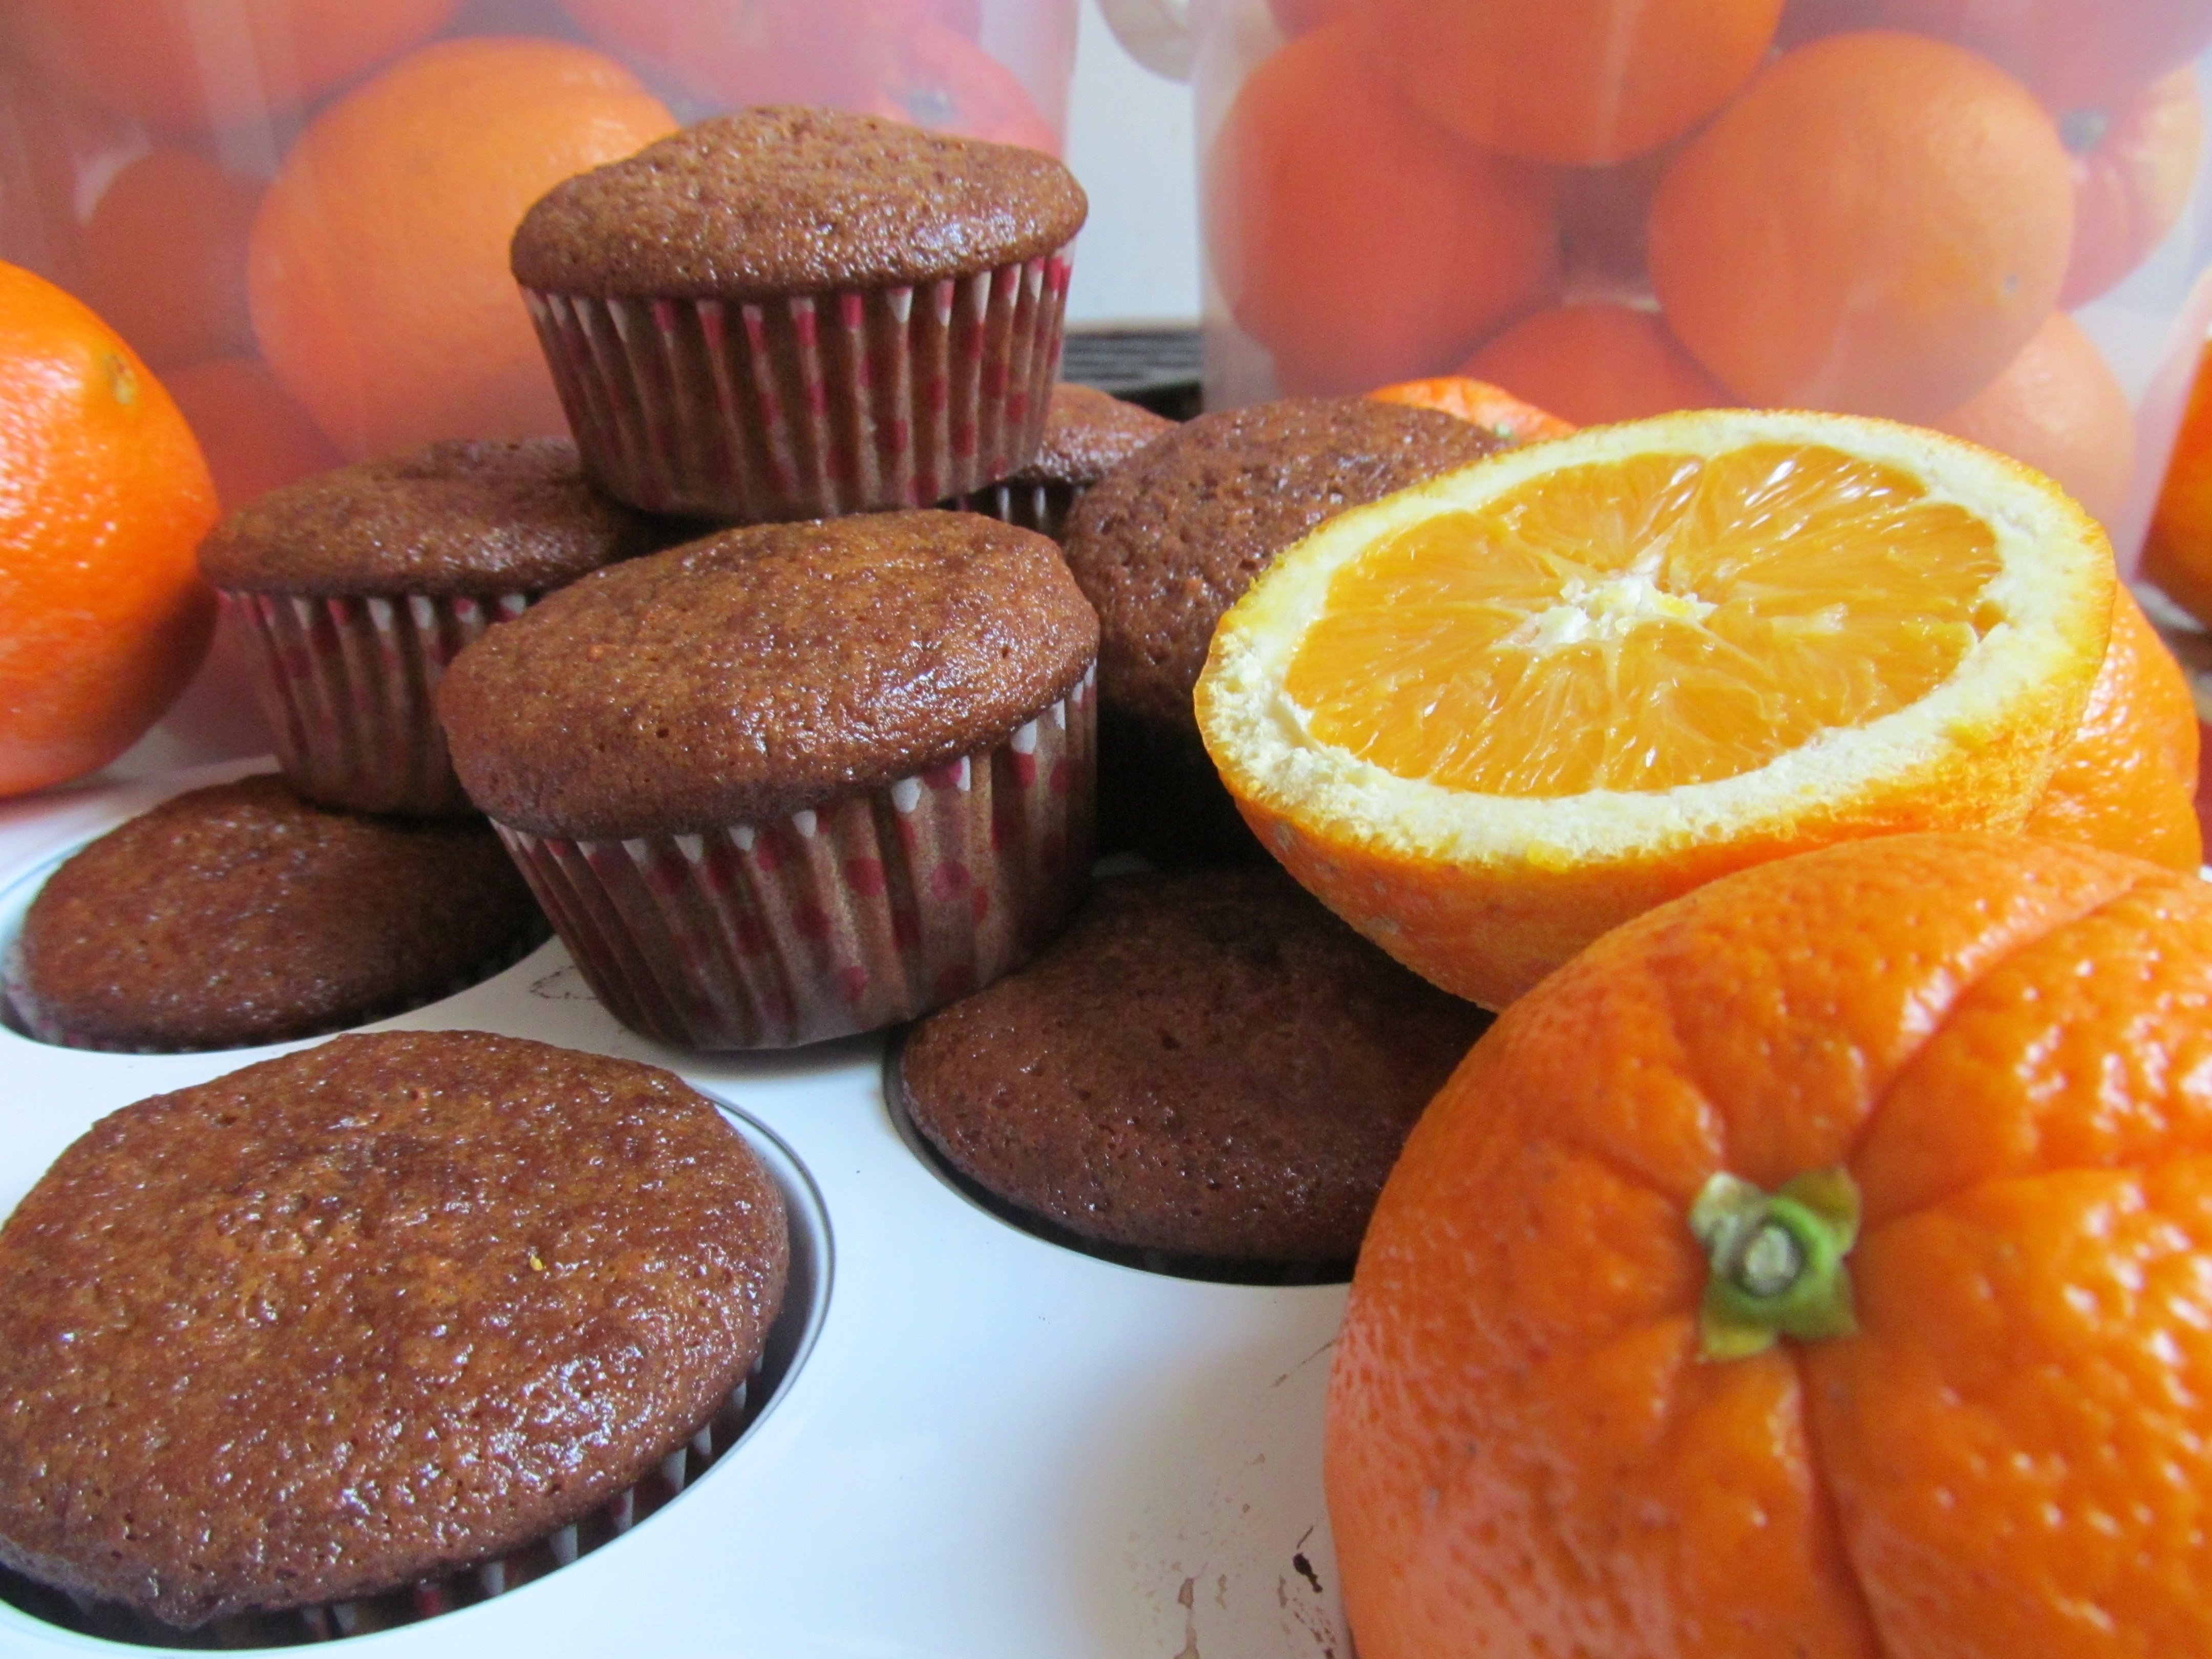
plant, fruit, orange, food, produce, cookie, dessert, cake, muffin, calabaza, clementine, orange cake